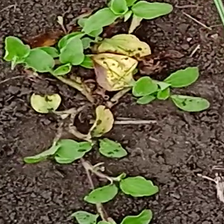
Weed species: Kena_(Commplina_benghalensio)